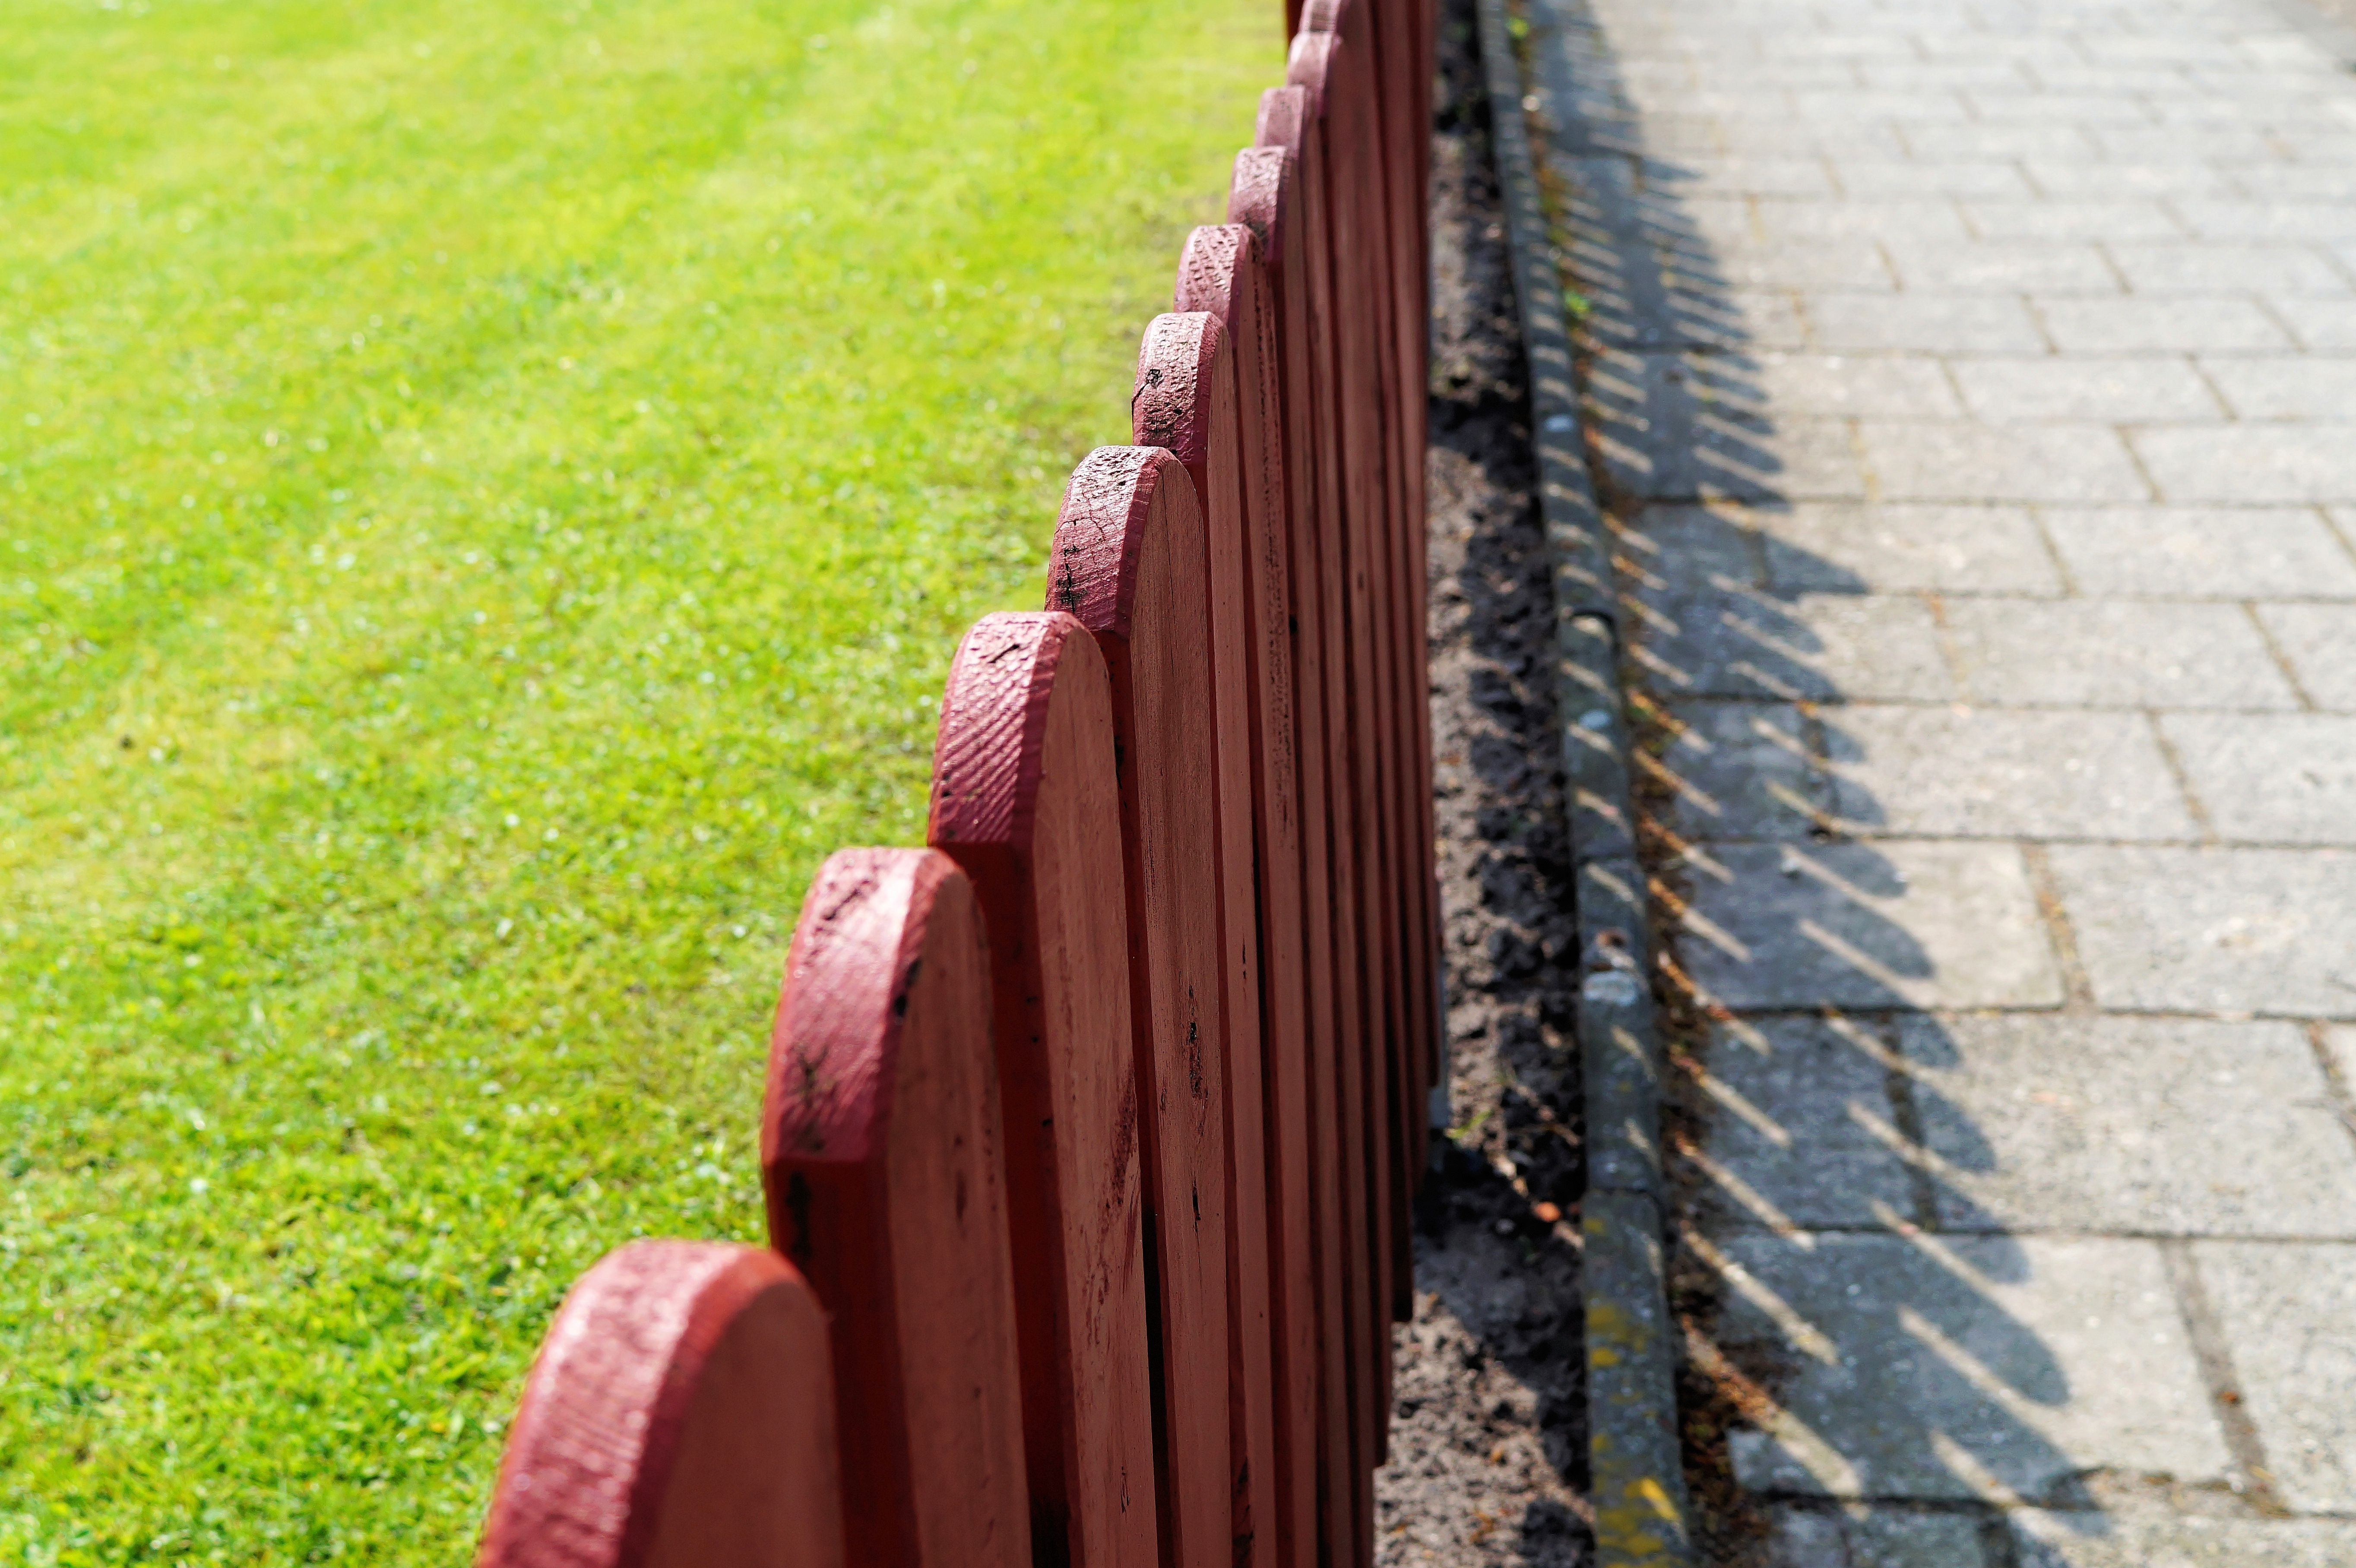
wood, lawn, color, fencing, property, limit, paling, red brown